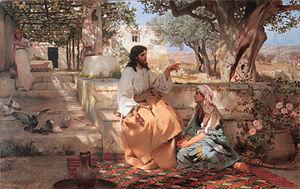
Henryk Siemiradzki, né le 12 octobre 1843 dans la sloboda de Novobelgorod près de Kharkov, en Petite Russie et mort en 1902 à Strzałków, est un peintre de style académique, polonais et sujet de l'Empire russe, particulièrement connu pour ses représentations de scènes de l'antiquité gréco-romaine et du Nouveau Testament.